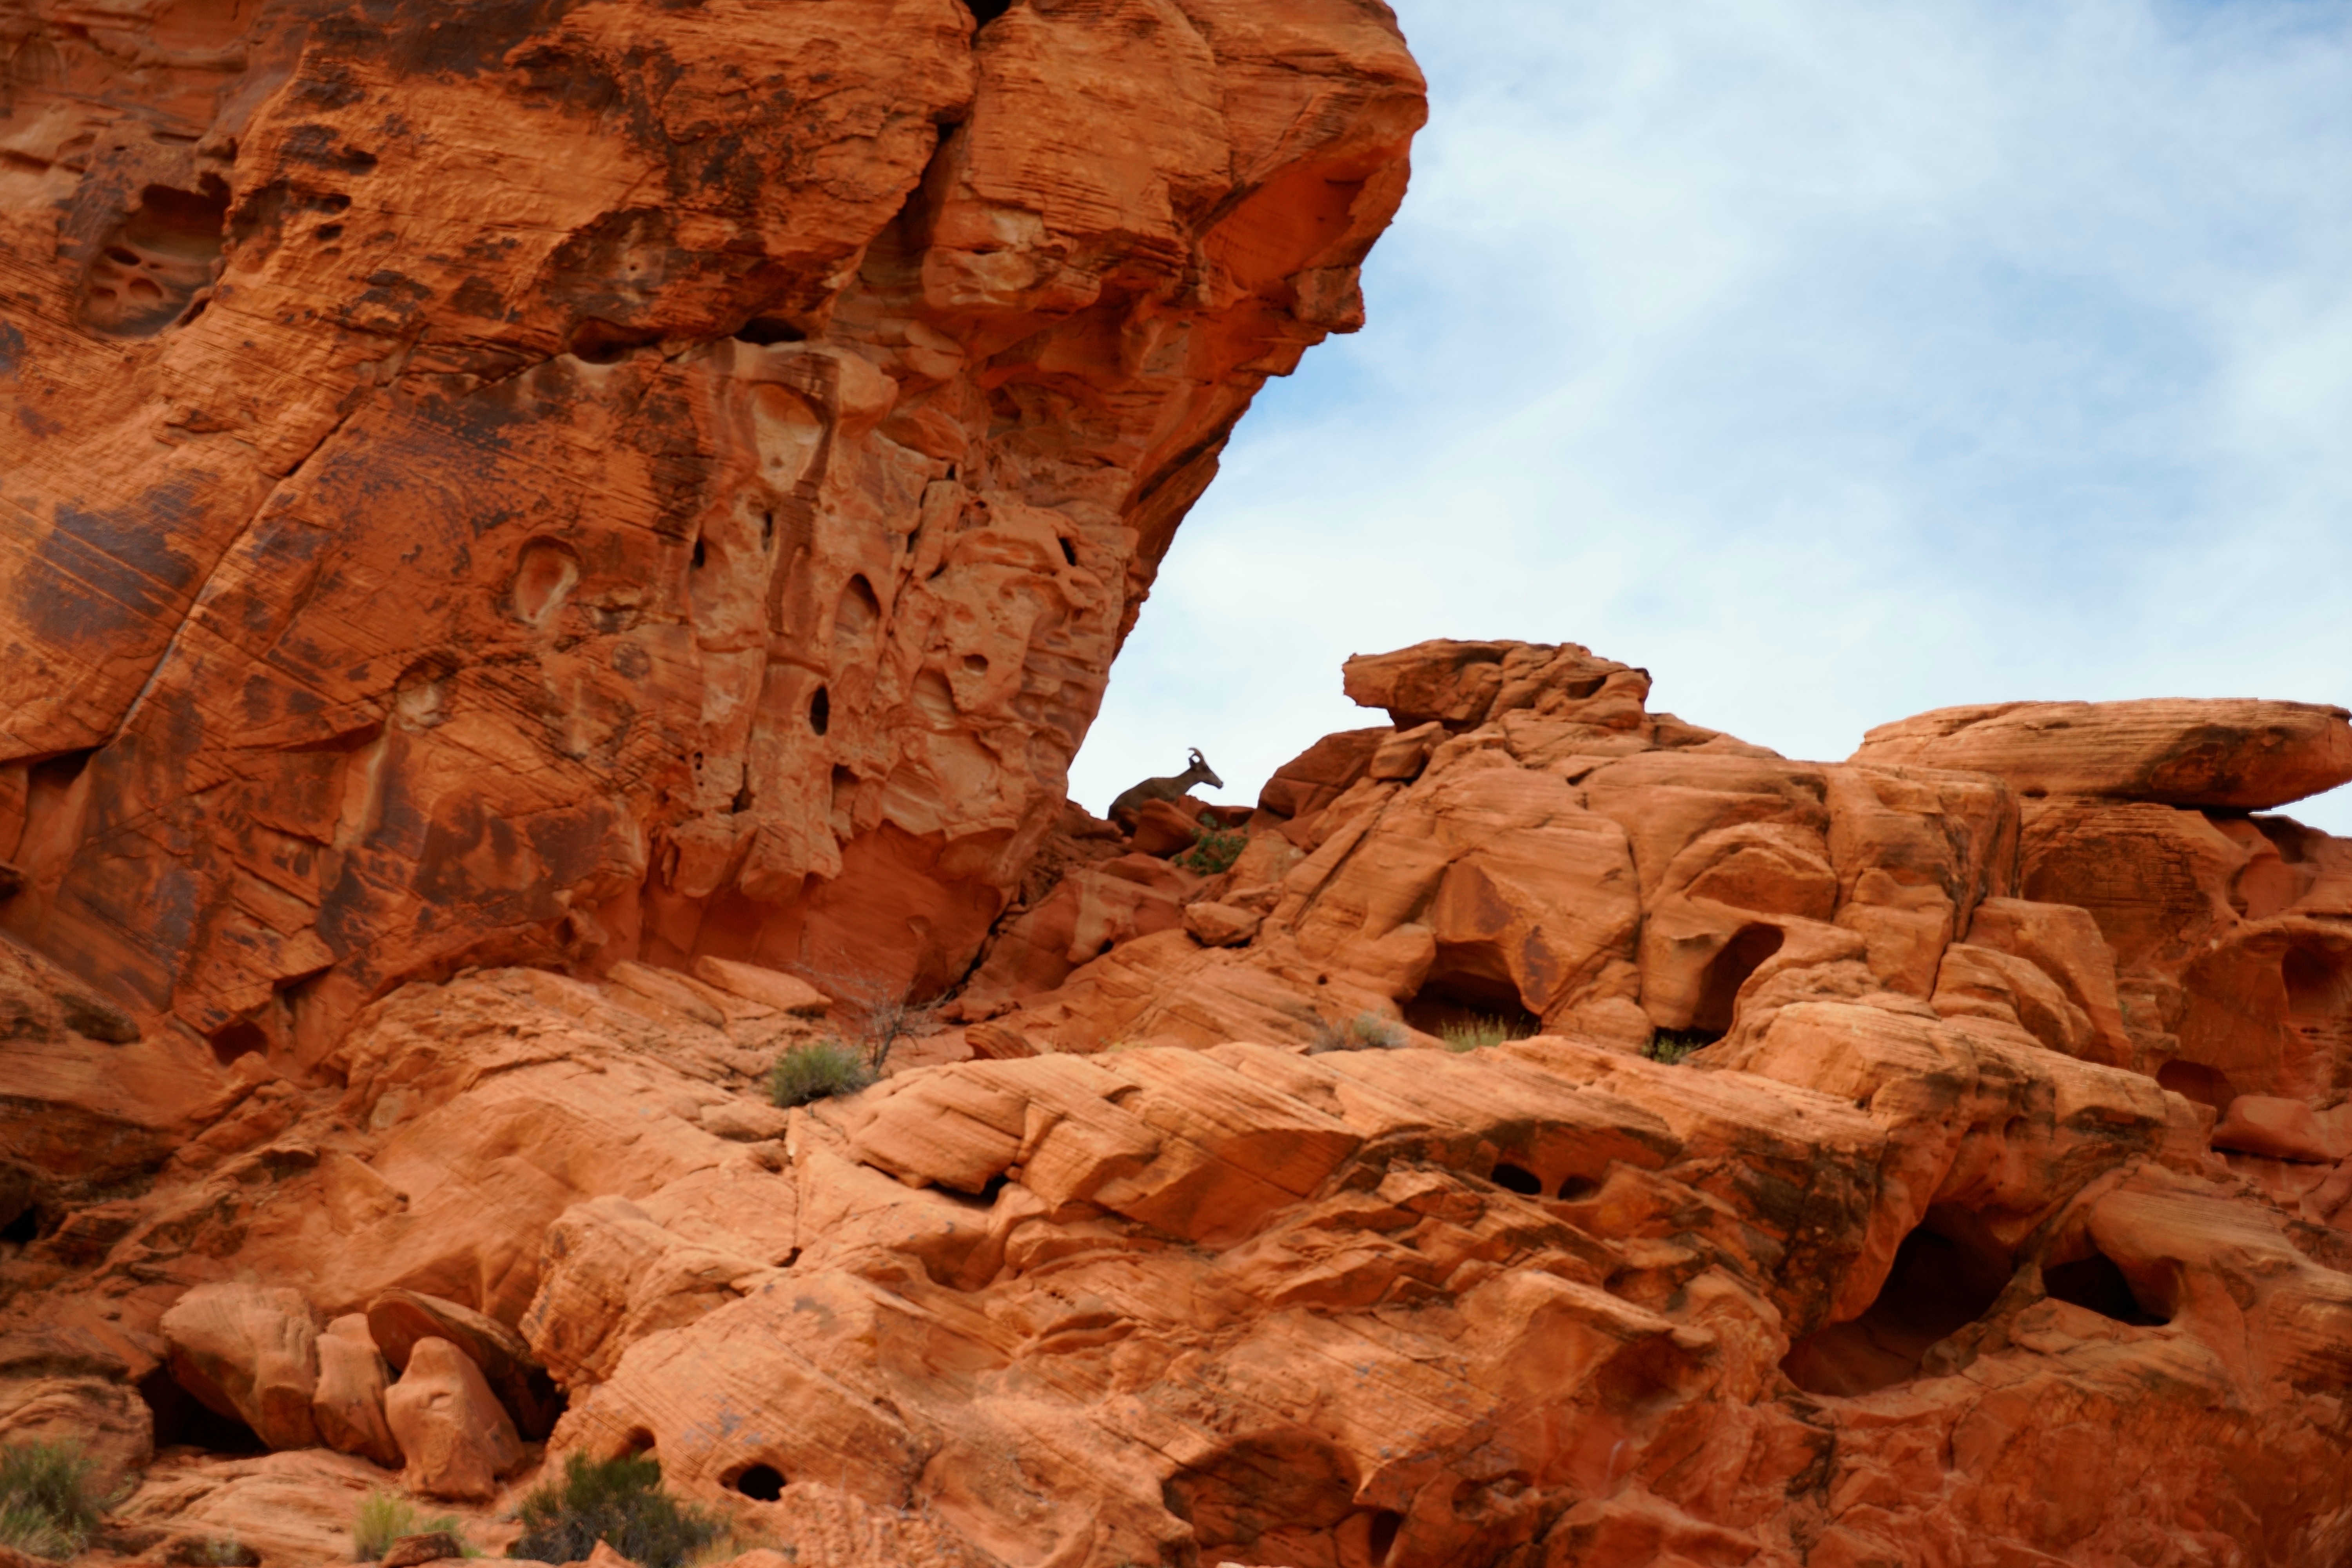
landscape, rock, valley, formation, cliff, arch, canyon, terrain, material, geology, badlands, plateau, wadi, landform, natural arch, natural environment, geographical feature